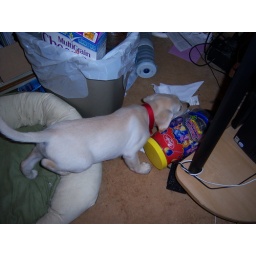
She LOVES this bottle of animal crackers, and carries it around my office.